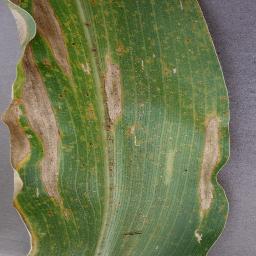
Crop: corn
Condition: (maize)_northern_blight